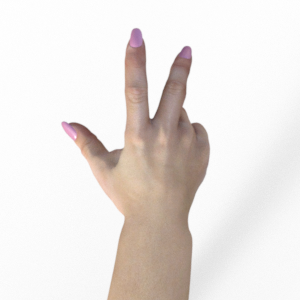
Label: scissors